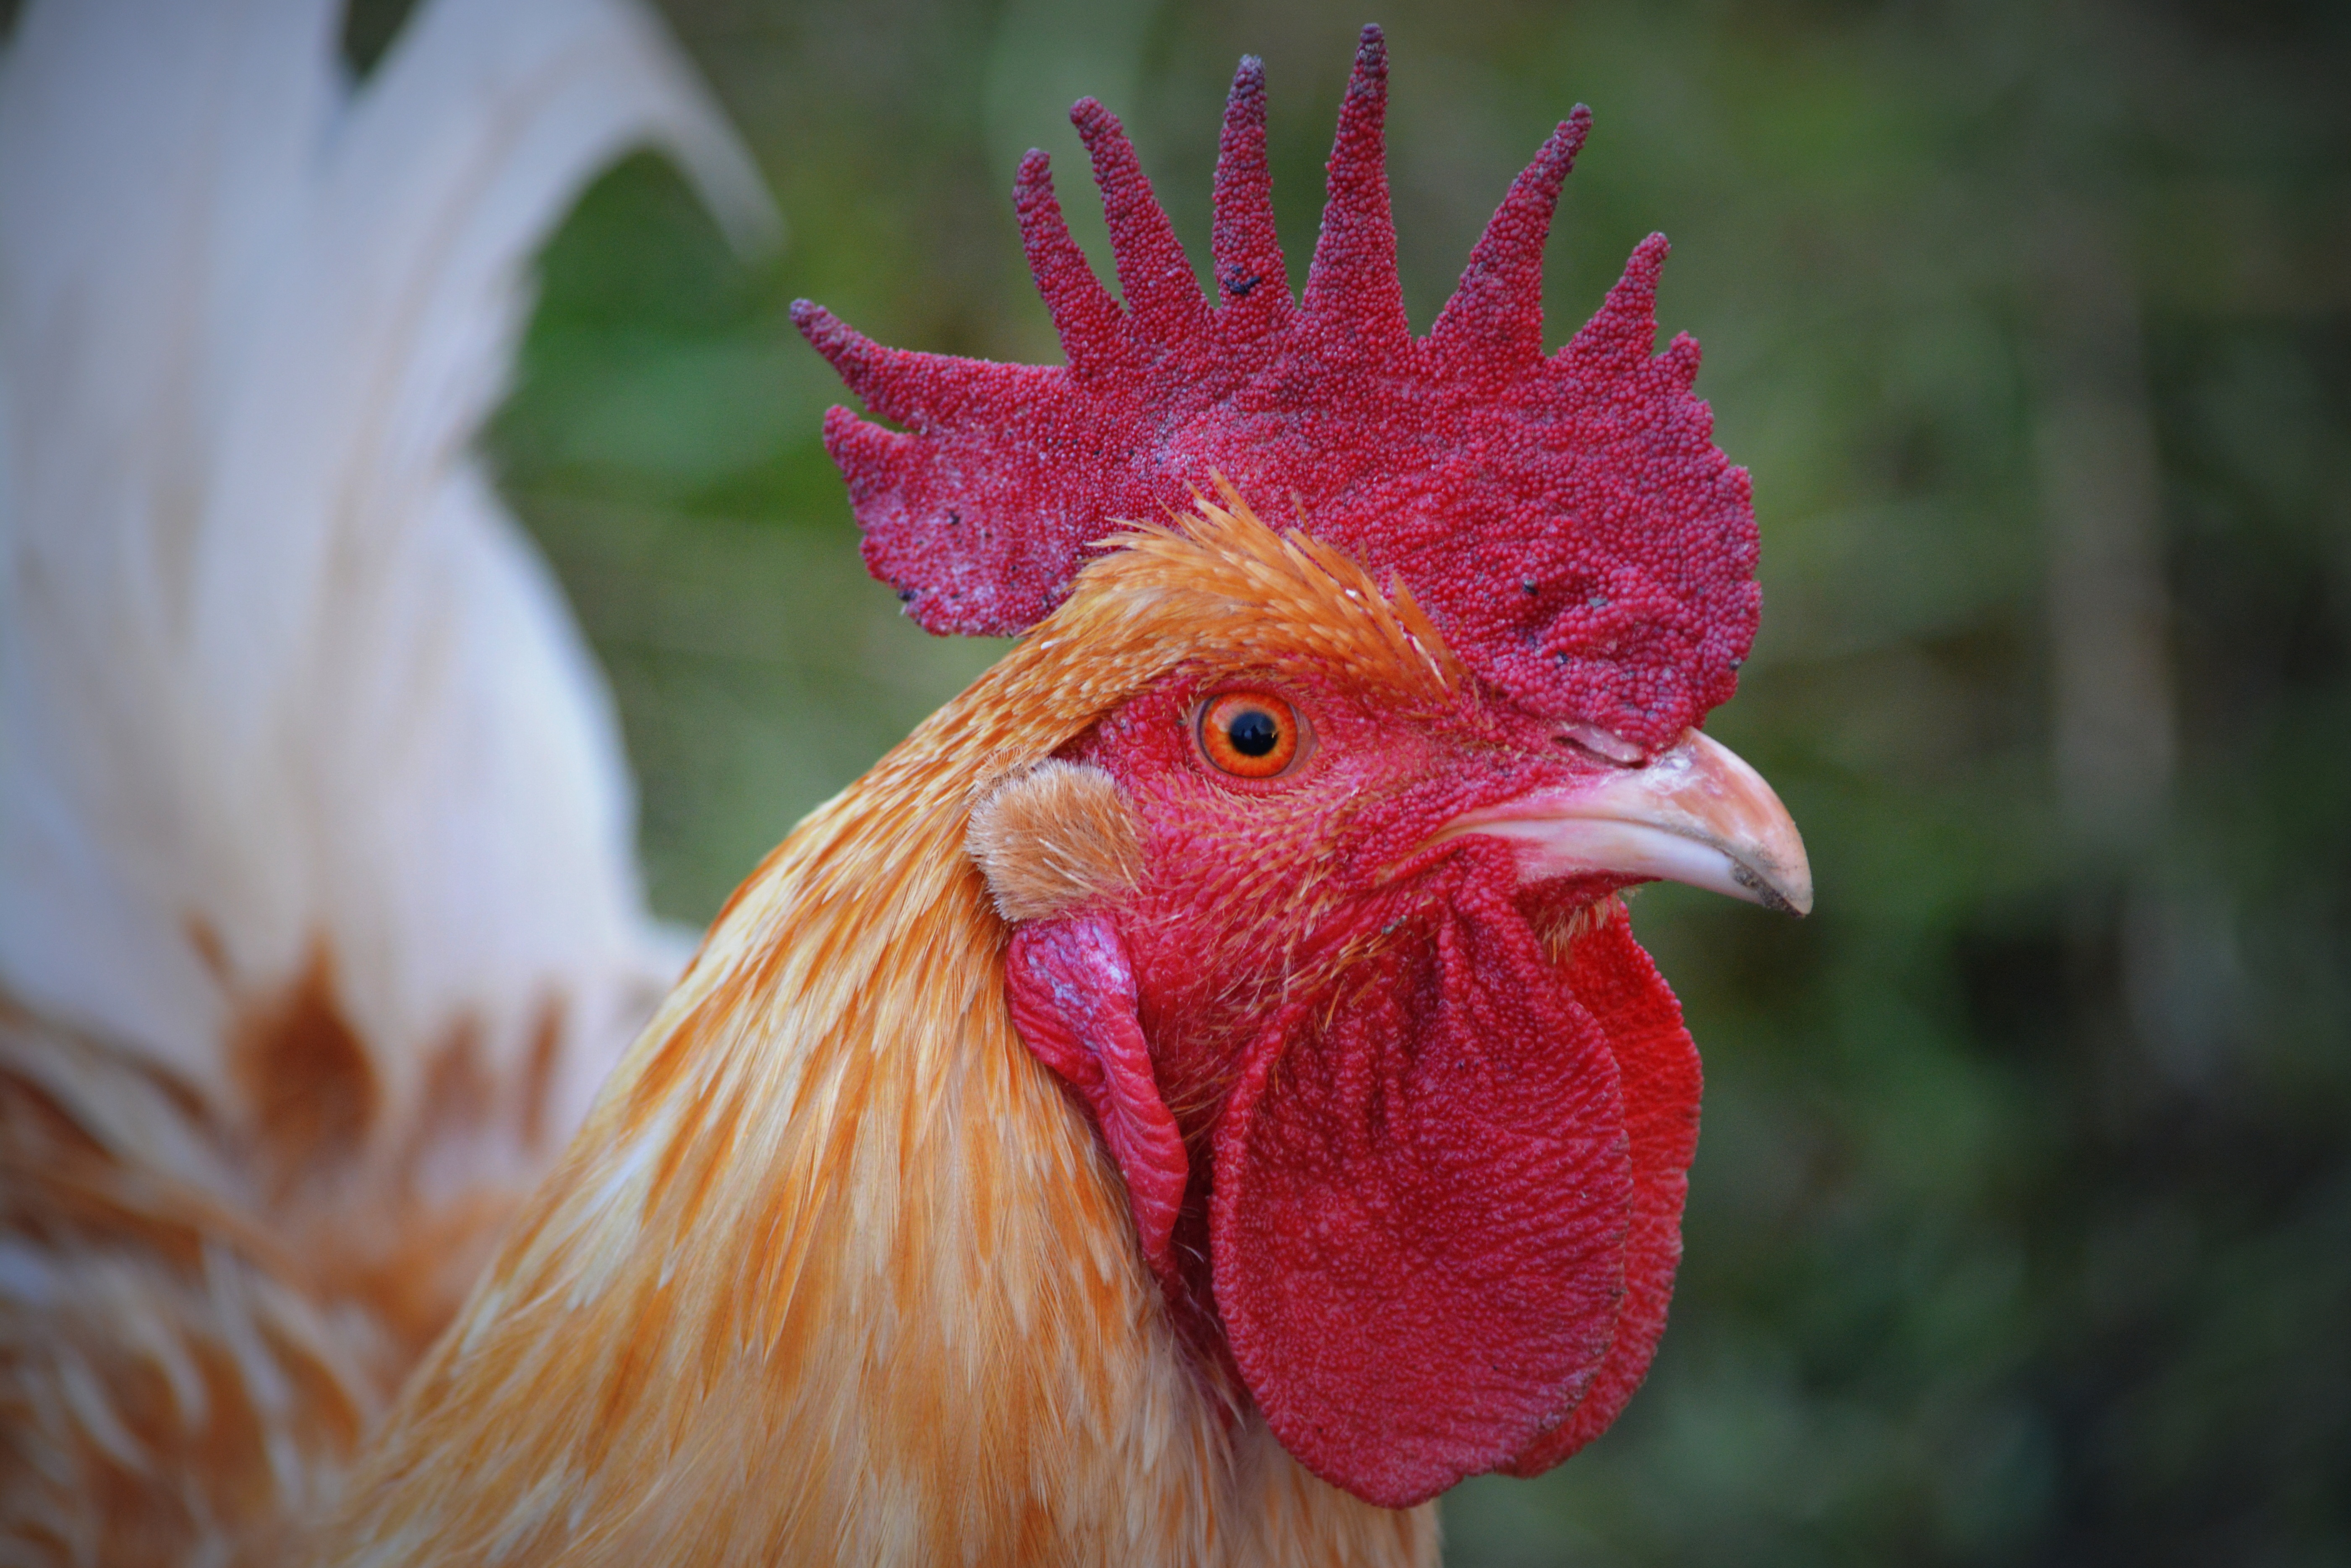
bird, animal, beak, chicken, fowl, fauna, rooster, poultry, close up, galliformes, vertebrate, mohawk, phasianidae, comb, haan